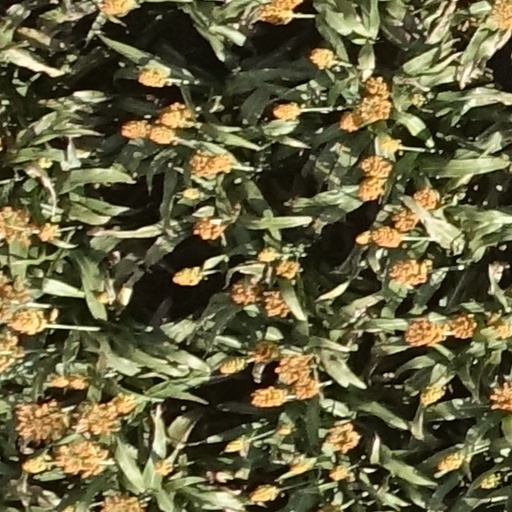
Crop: sorghum